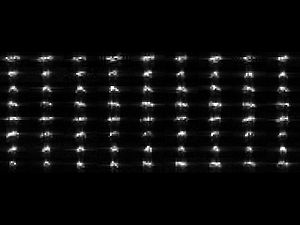
(367943) Duende
(367943) Duende, tidligere kendt under den midlertidige betegnelse 2012 DA₁₄, er en nærjords-asteroide af Aten-typen, og som i februar 2013 var tæt på at kollidere med Jorden. Den har en estimeret diameter på 30 meter og en estimeret masse på 190.000 tons. (367943) Duende blev opdaget d. 23. februar 2012 af Observatorio Astronómico de La Sagra, Granada i Spanien.